Polymer capacitor

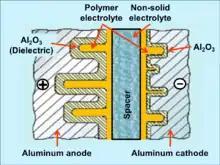
Cross-sectional view of the capacitive cell of a hybrid polymer aluminum capacitor, polymer electrolyte in the pores of the aluminum foils and liquid electrolyte as the electrical connection between the polymer layers.

Hybrid polymer capacitors are available only in the cylindrical style construction thus corresponds to the above-described cylindrical polymer Al-e-caps leaded in the radial (single-ended) design or with a base plate in the SMD version (V-chip). The difference is that the polymer only covers the surface of the roughened structure of the dielectric AlO and the surface of the cathode foil as thin layers. With this especially the high-ohmic parts in the small pores of the anode foil can be made low-ohmic to reduce the capacitors ESR. As electrical connection between both polymer layers serve a liquid electrolyte like in conventional wet Al-e-caps impregnating the separator. The small distance the non-solid electrolyte conduct increases the ESR a little bit, however in fact not dramatically. Advantage of this construction is that the liquid electrolyte in operation delivers the oxygen which is necessary for self-healing of the dielectric layer in the presence of any small defects.